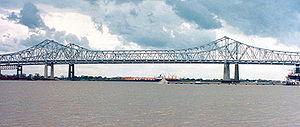
Cette liste des ponts en porte-à-faux les plus longs du monde recense les ponts à poutre en porte-à-faux présentant les plus grandes portées, classées par ordre décroissant de longueur.
Le Crescent City Connection, en abrégé CCC, est un ensemble de deux ponts cantilever jumeaux permettant à la U.S. Route 90 de franchir le fleuve Mississippi à La Nouvelle-Orléans, en Louisiane. Ils constituent le cinquième plus grand ponts cantilever du monde.